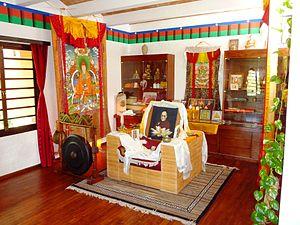
Claude Arpi, né en 1949 à Angoulême, est un journaliste, écrivain, tibétologue et sinologue français installé en Inde. Diplômé en chirurgie dentaire en 1974, il s'est consacré, depuis, à l’étude approfondie de la culture et de l’histoire de l’Inde, du Pakistan et du Tibet et est considéré comme un spécialiste du Tibet, des relations sino-indiennes et indo-pakistanaises. Il est, depuis 2009, directeur du pavillon de la culture tibétaine à Auroville.
Auroville est une ville expérimentale située à une dizaine de kilomètres au nord de Pondichéry dans l'État du Tamil Nadu en Inde.